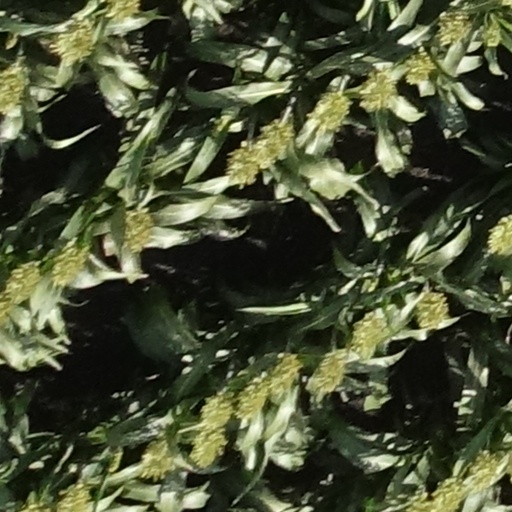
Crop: sorghum